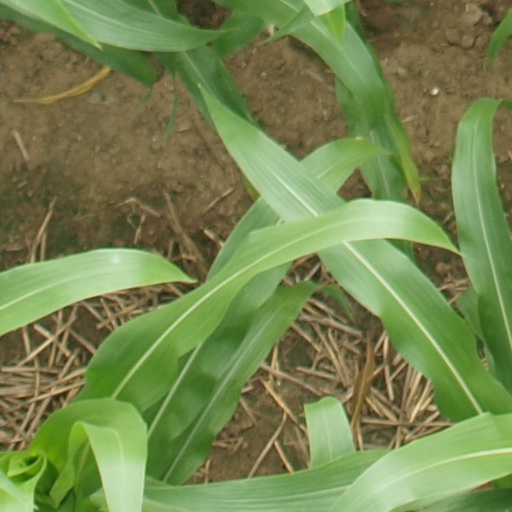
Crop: maize; corn